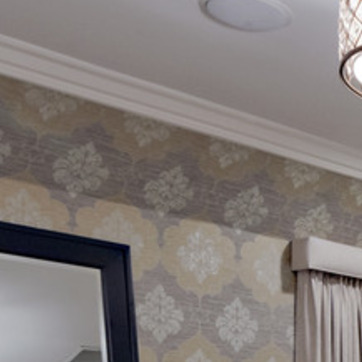
Material: wallpaper